Rian Agung Saputro

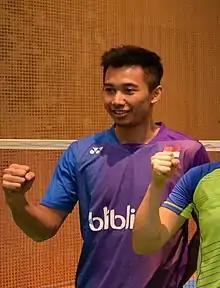
Saputro in 2016

Rian Agung Saputro (born 25 June 1990) is an Indonesian badminton player. He was partnered with Angga Pratama in men's doubles, but split after the 2014 Asian Games. Saputro was then partnered with Berry Angriawan. They debuted at the 2014 Hong Kong Super Series. They won their first Grand Prix Gold title at the 2015 Indonesian Masters. In 2016, he was paired with former Olympic gold medalist, Hendra Setiawan. Saputro was then paired with Setiawan's former partner, Mohammad Ahsan. Ahsan and Saputro's first international title was in China International. They later won silver at the 2017 BWF World Championships.